Henry Weekes

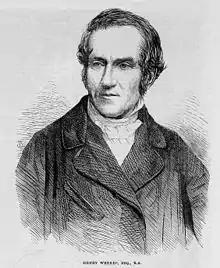

Henry Weekes (14 January 1807 – 28 May 1877) was an English sculptor, best known for his portraiture. He was among the most successful British sculptors of the mid-Victorian period.